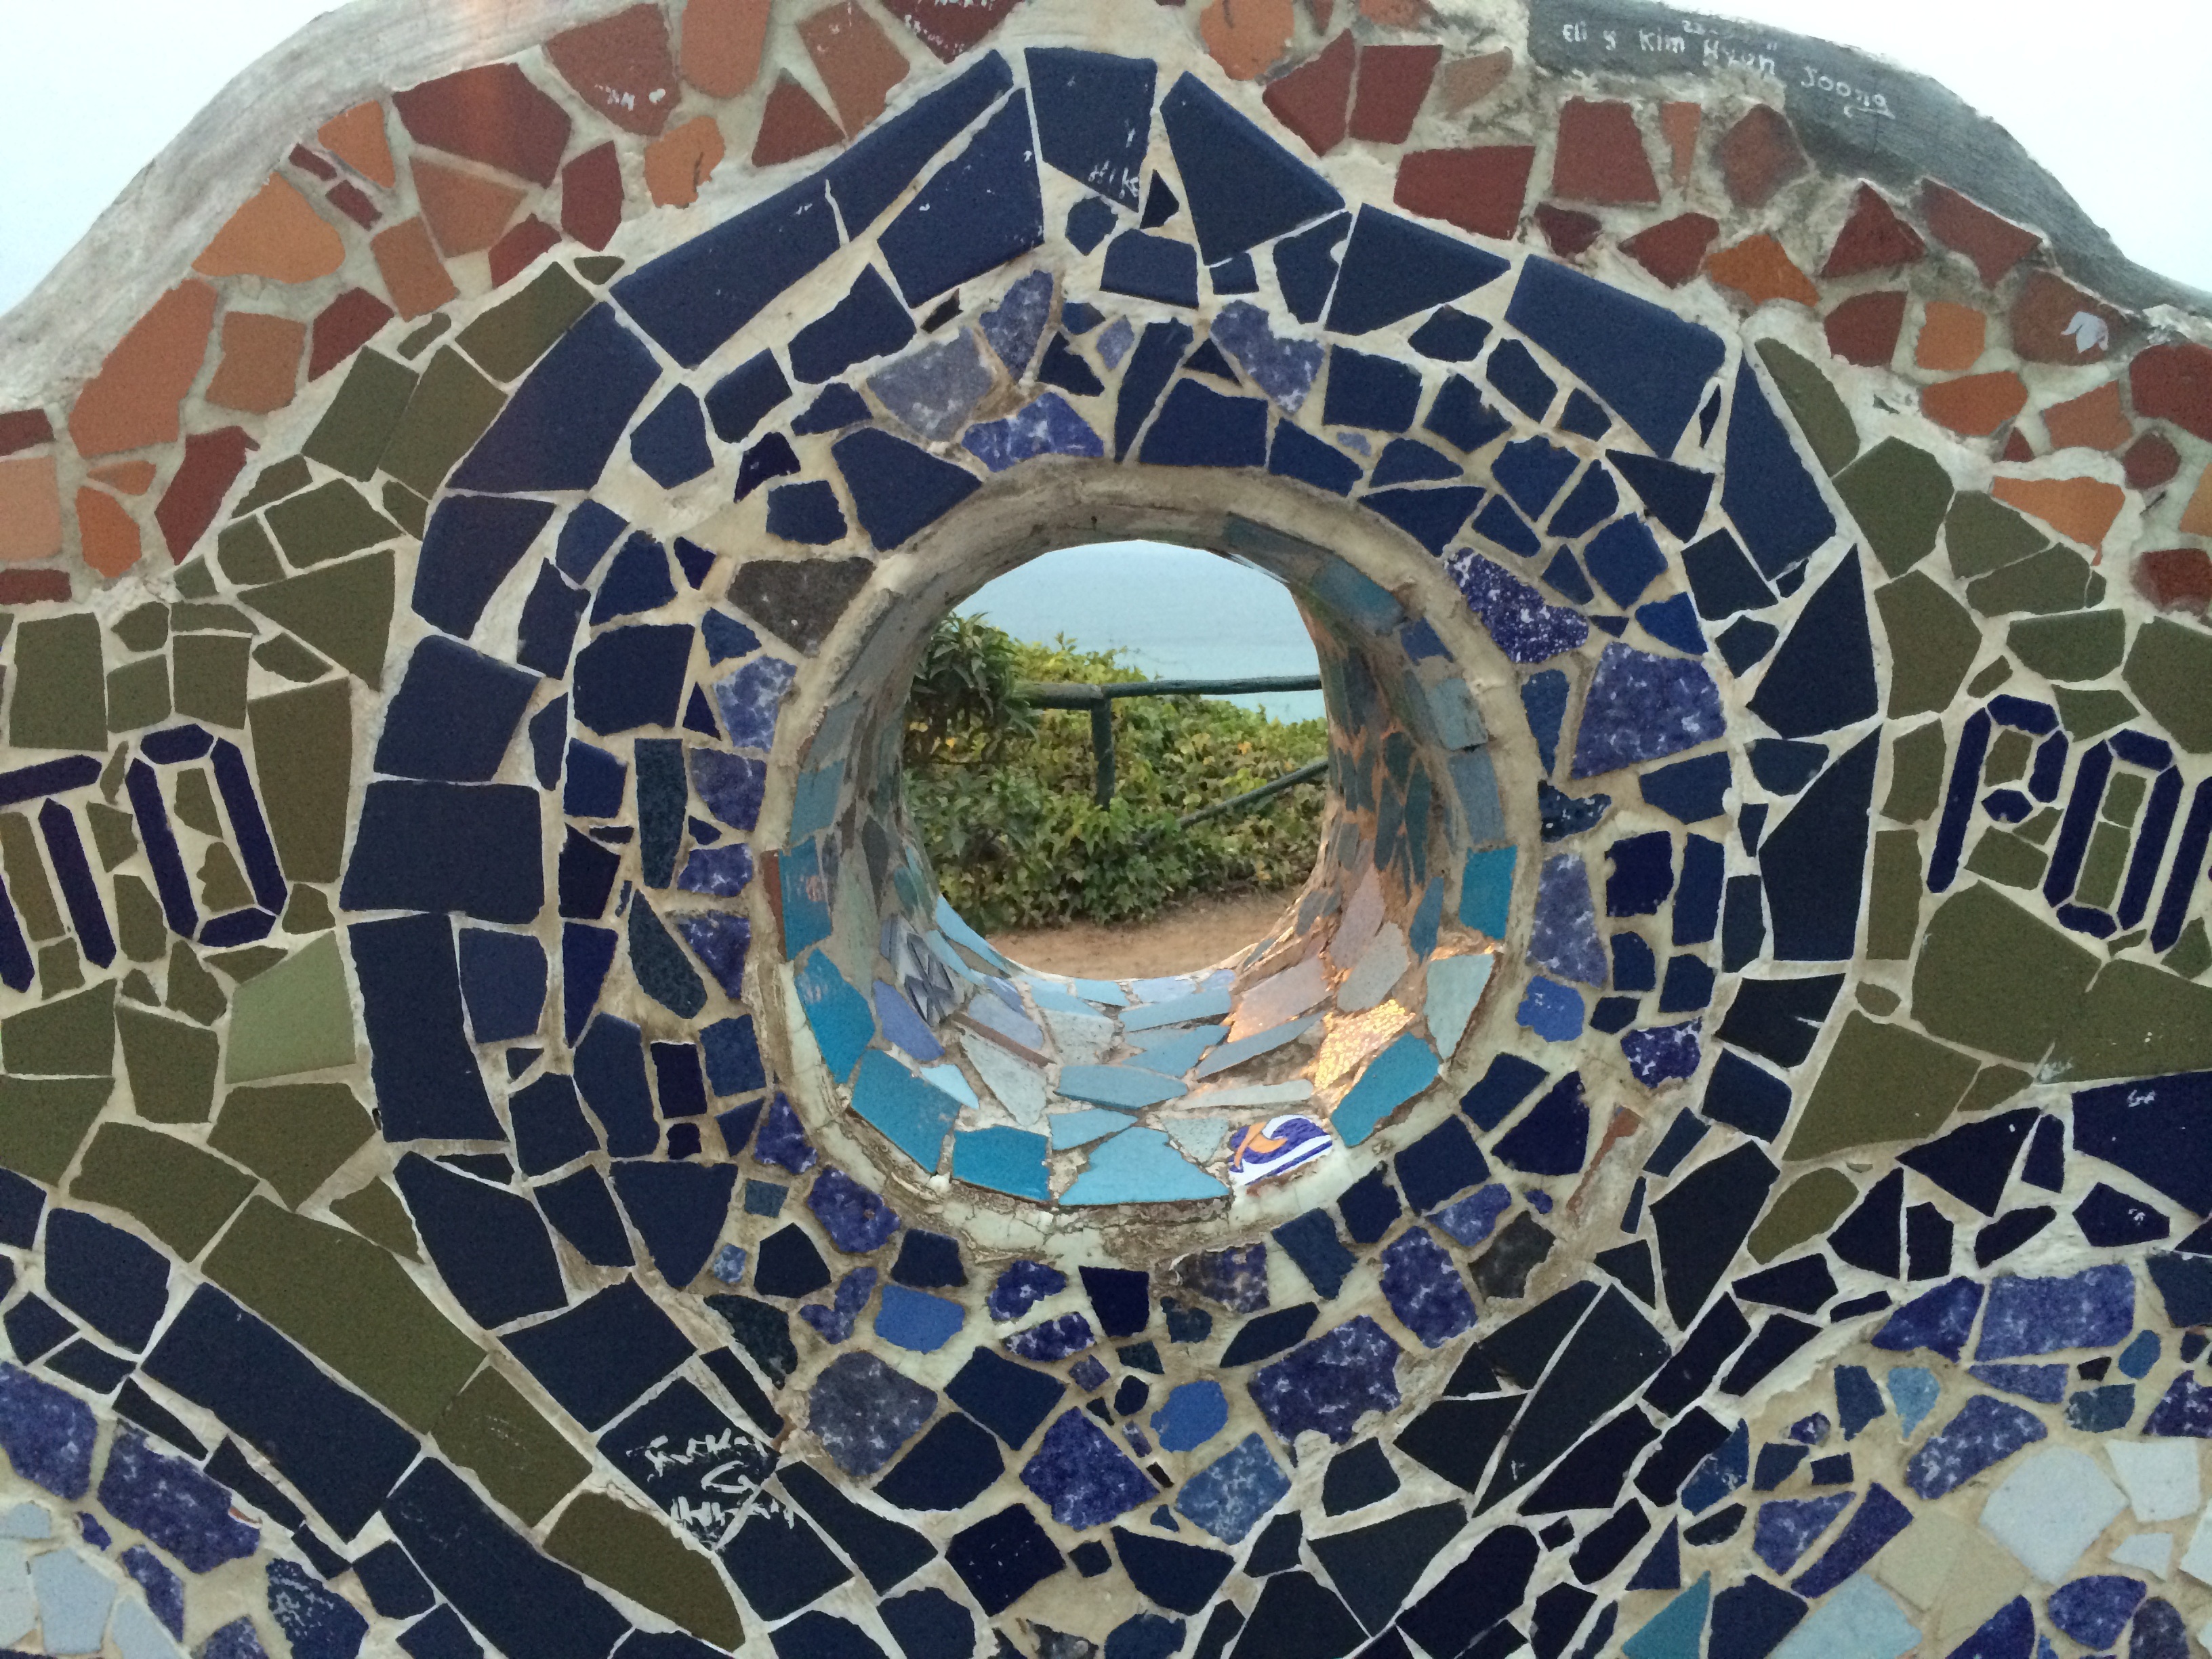
window, glass, pattern, plaza, material, circle, peru, lime, art, design, symmetry, mosaic, mural, dome, mosaics, poems